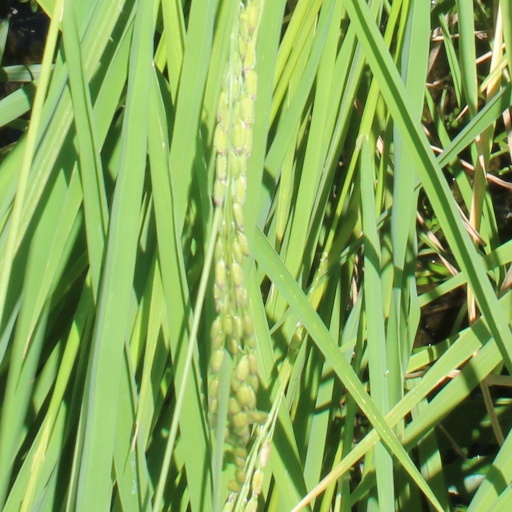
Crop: rice